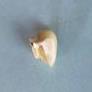
Maize quality: Bad